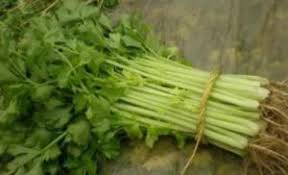
Waste category: biological